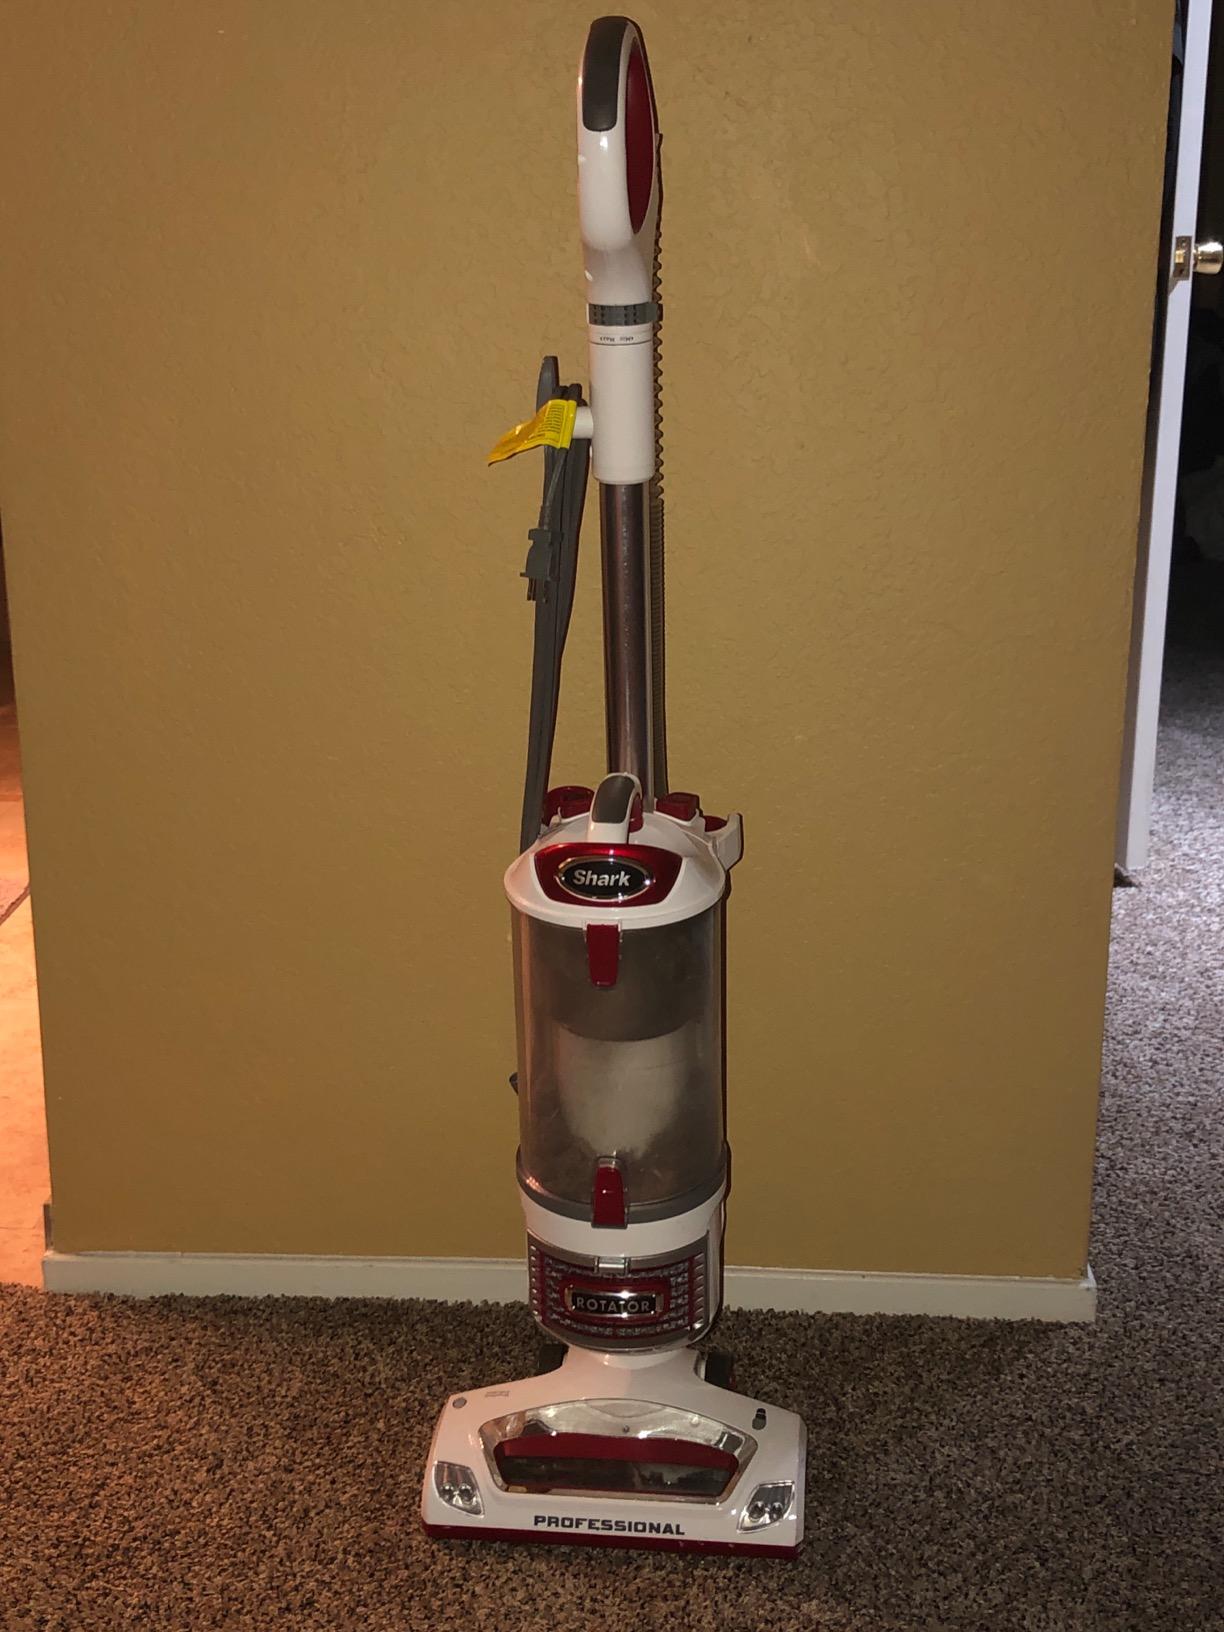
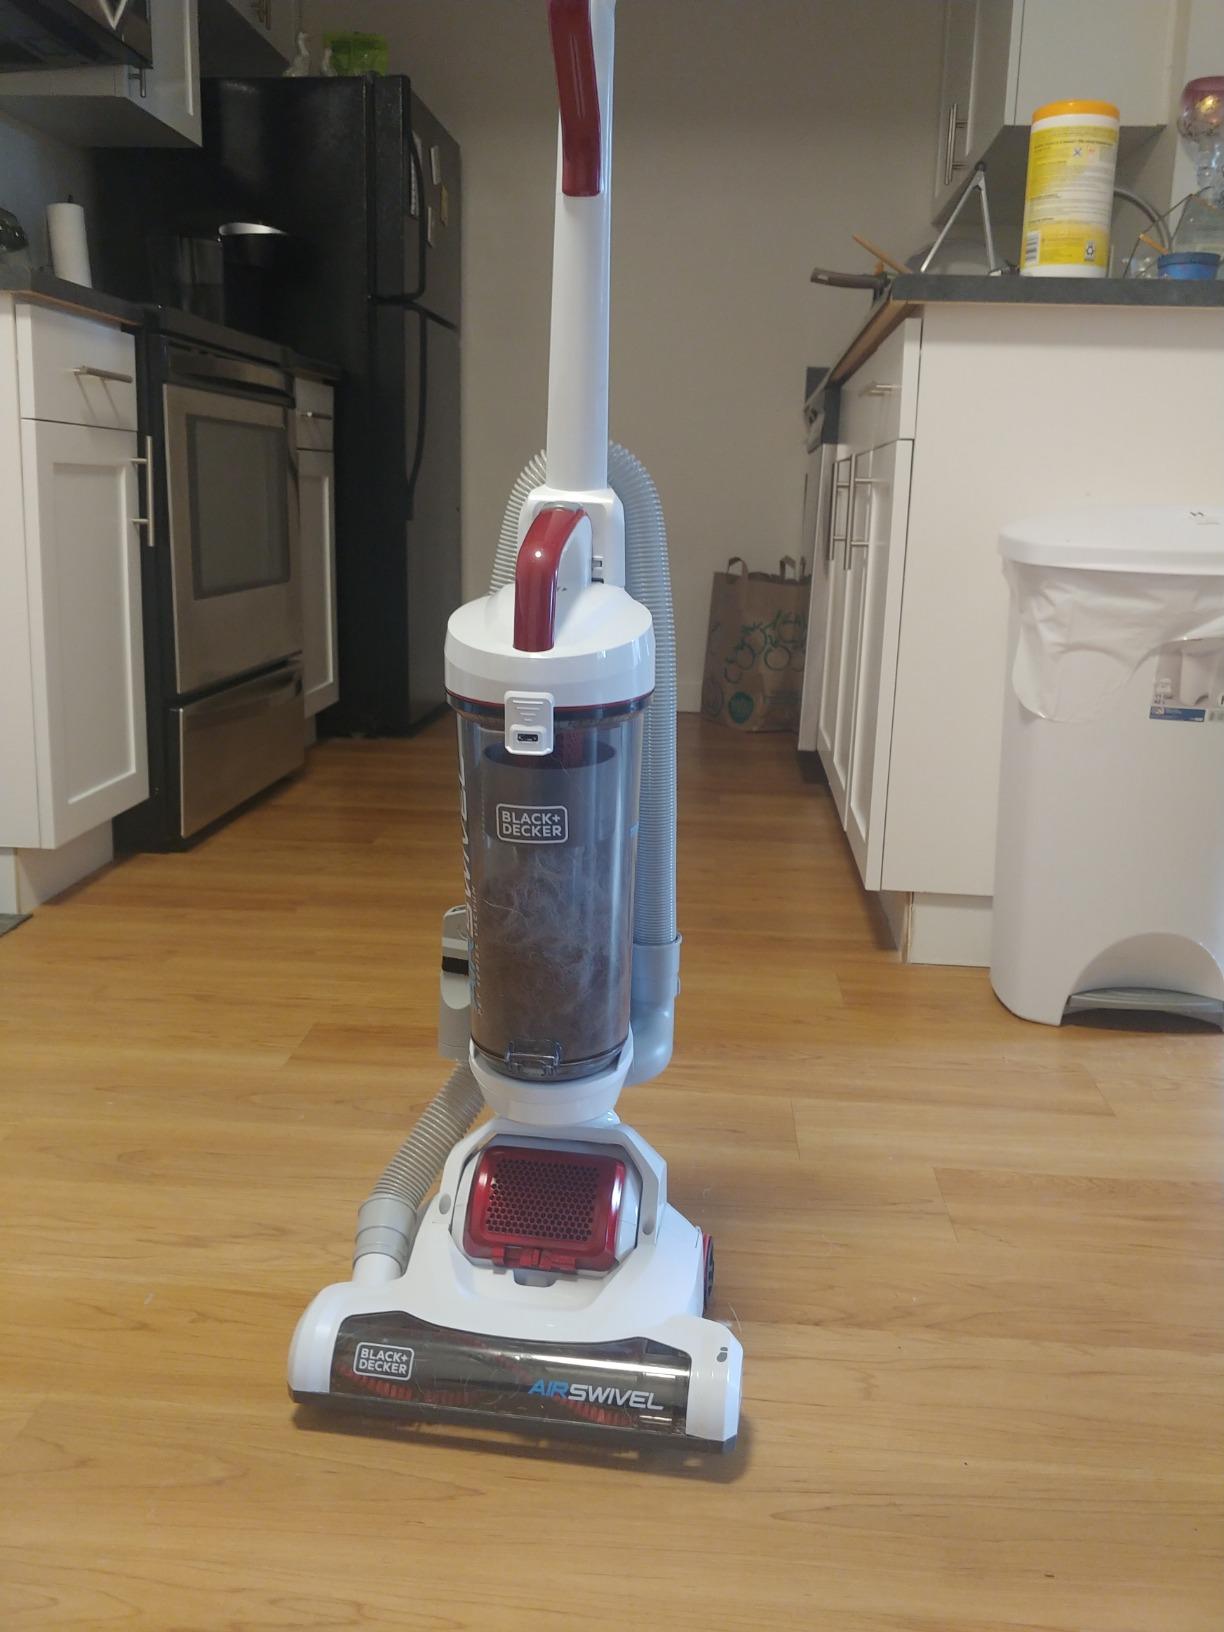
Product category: items_vacuum
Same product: no